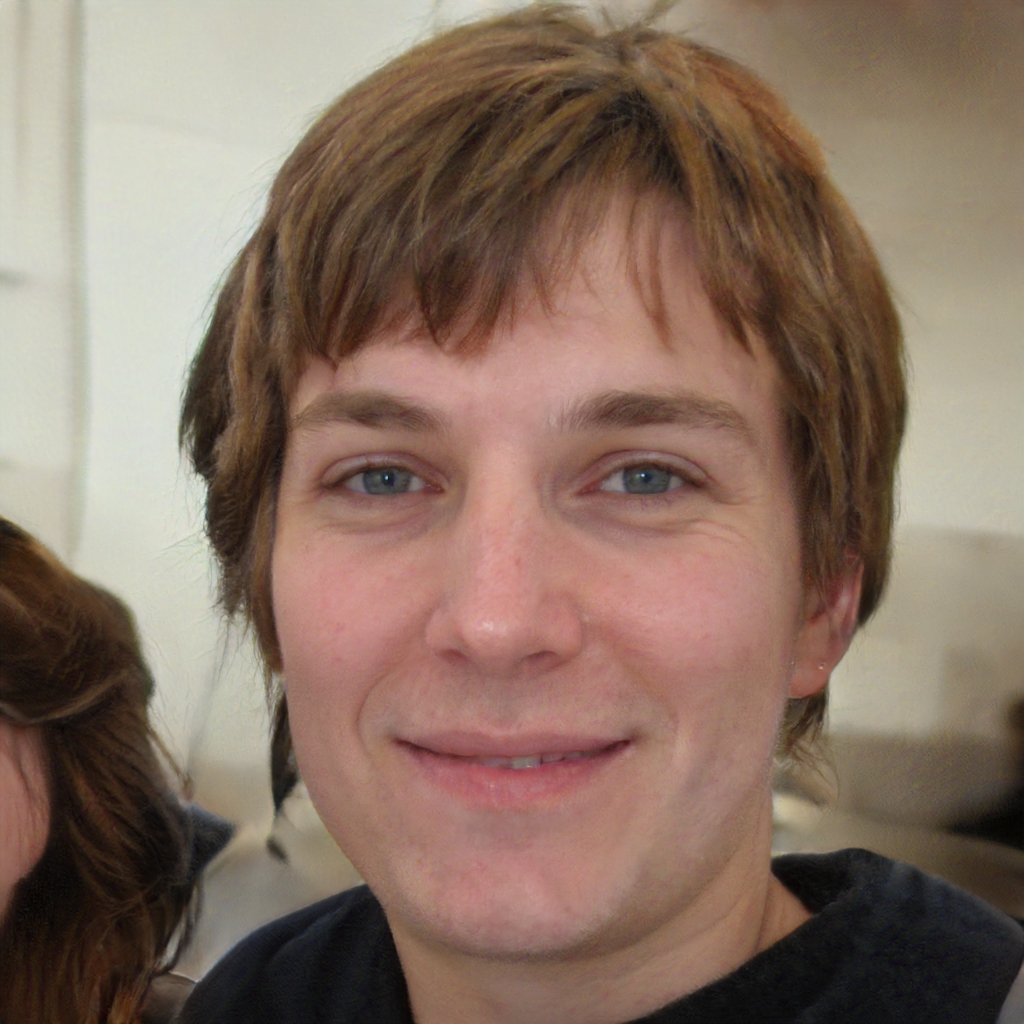
Gender: Male